Omaha Beach

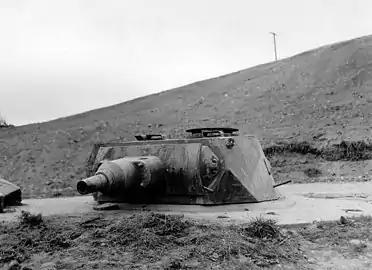
One of six tank turrets reused from the VK 30.01 (H) heavy tank project mounted on a Tobruk at "Widerstandsnes"t 68, photographed in September 1944

The German defensive preparations and the lack of any defense in depth indicated that their plan was to stop the invasion at the beaches. Four lines of obstacles were constructed in the intertidal zone. The first, a non-contiguous line with a small gap in the middle of Dog White and a larger gap across the whole of Easy Red, was out from the highwater line and consisted of 200 Belgian Gates with mines lashed to the uprights. behind these was a continuous line of logs driven into the sand pointing seaward, every third one capped with an anti-tank mine. Another shoreward of this line was a continuous line of 450 ramps sloping towards the shore, also with mines attached and designed to force flat-bottomed landing craft to ride up and either flip or detonate the mine. The final line of obstacles was a continuous line of hedgehogs from the shoreline. The area between the shingle bank and the bluffs was both wired and mined, and mines were also scattered on the bluff slopes.